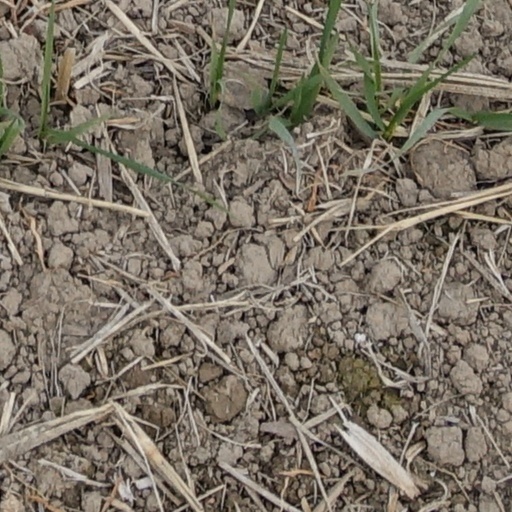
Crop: wheat